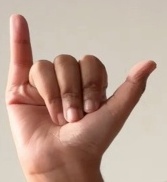
ASL sign: Y